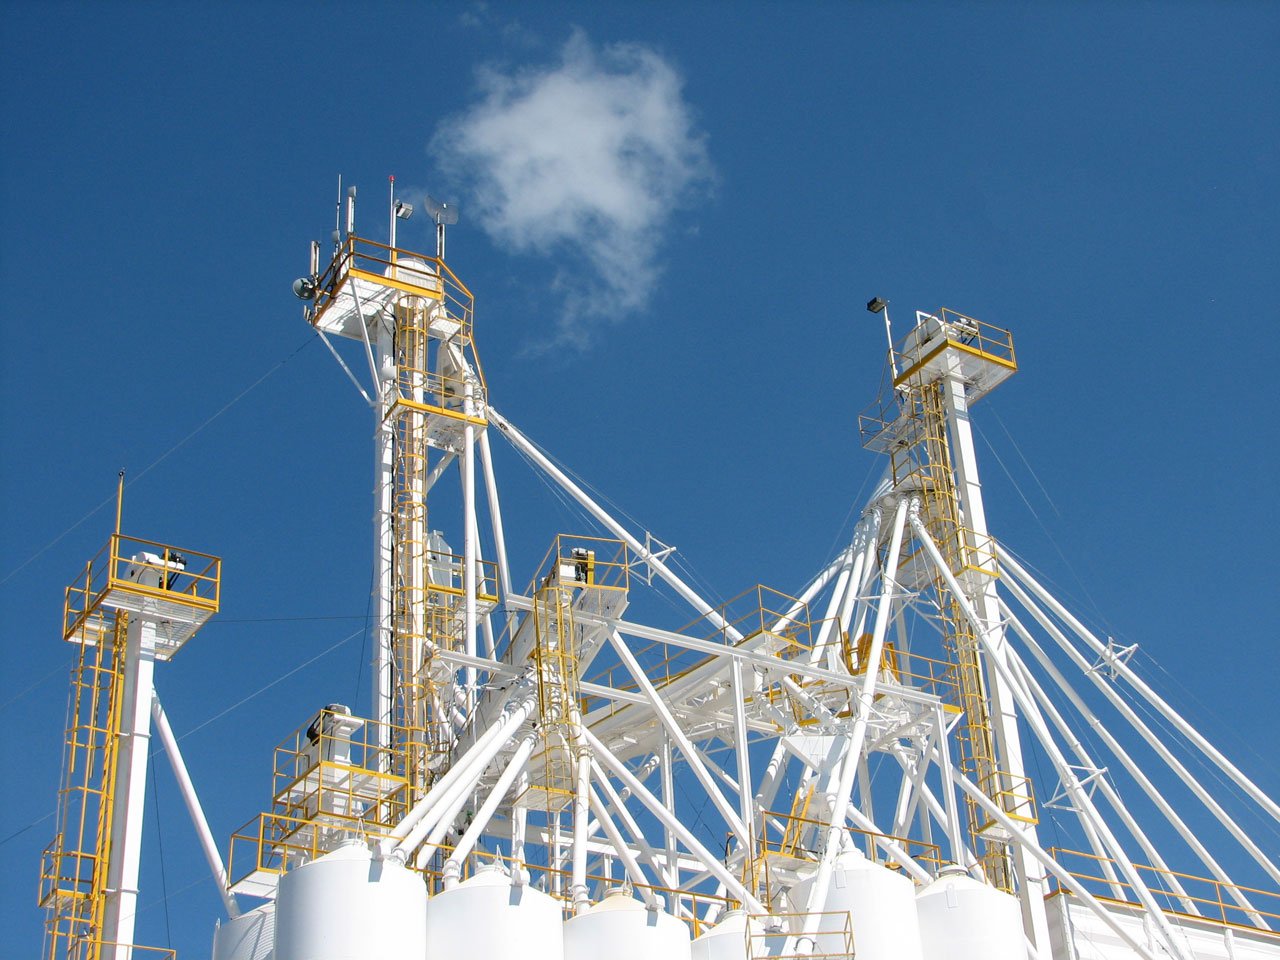
cloud, structure, sky, white, building, vehicle, tower, mast, blue, electricity, yellow, energy, pipes, construction equipment